Light tank

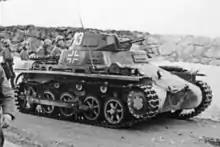
German Panzer I in combat during the German invasion of Norway

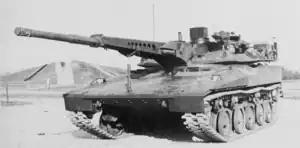
High Survivability Test Vehicle (Lightweight), an early 1980s concept utilizing a rapid-fire 75 mm gun

The Carden Loyd tankette and its derivatives were adopted by several nations as small tracked vehicles carrying a machine gun for armament. At a time of limited military budgets, tankettes were relatively cheap and functioned as reconnaissance vehicles and mobile machine gun posts. In 1928, the British firm of Vickers-Armstrong started promoting another design by John Carden and Vivien Loyd as the "six-ton tank". Although rejected by the British Army, it was bought by a large number of nations in small numbers. It formed the basis of the Soviet T-26 (around 10,000 built) and the Polish 7TP tank and influenced the Italian Fiat M11/39. The British Army did not use the design as a light tank themselves but a developed version of the Carden Loyd tankette as the starting point for a series of British light tanks intended for use in imperial policing and expeditionary warfare. As the only tank fit for immediate manufacture, it was a key element in the expansion of the British Army in the period leading up to the outbreak of war.